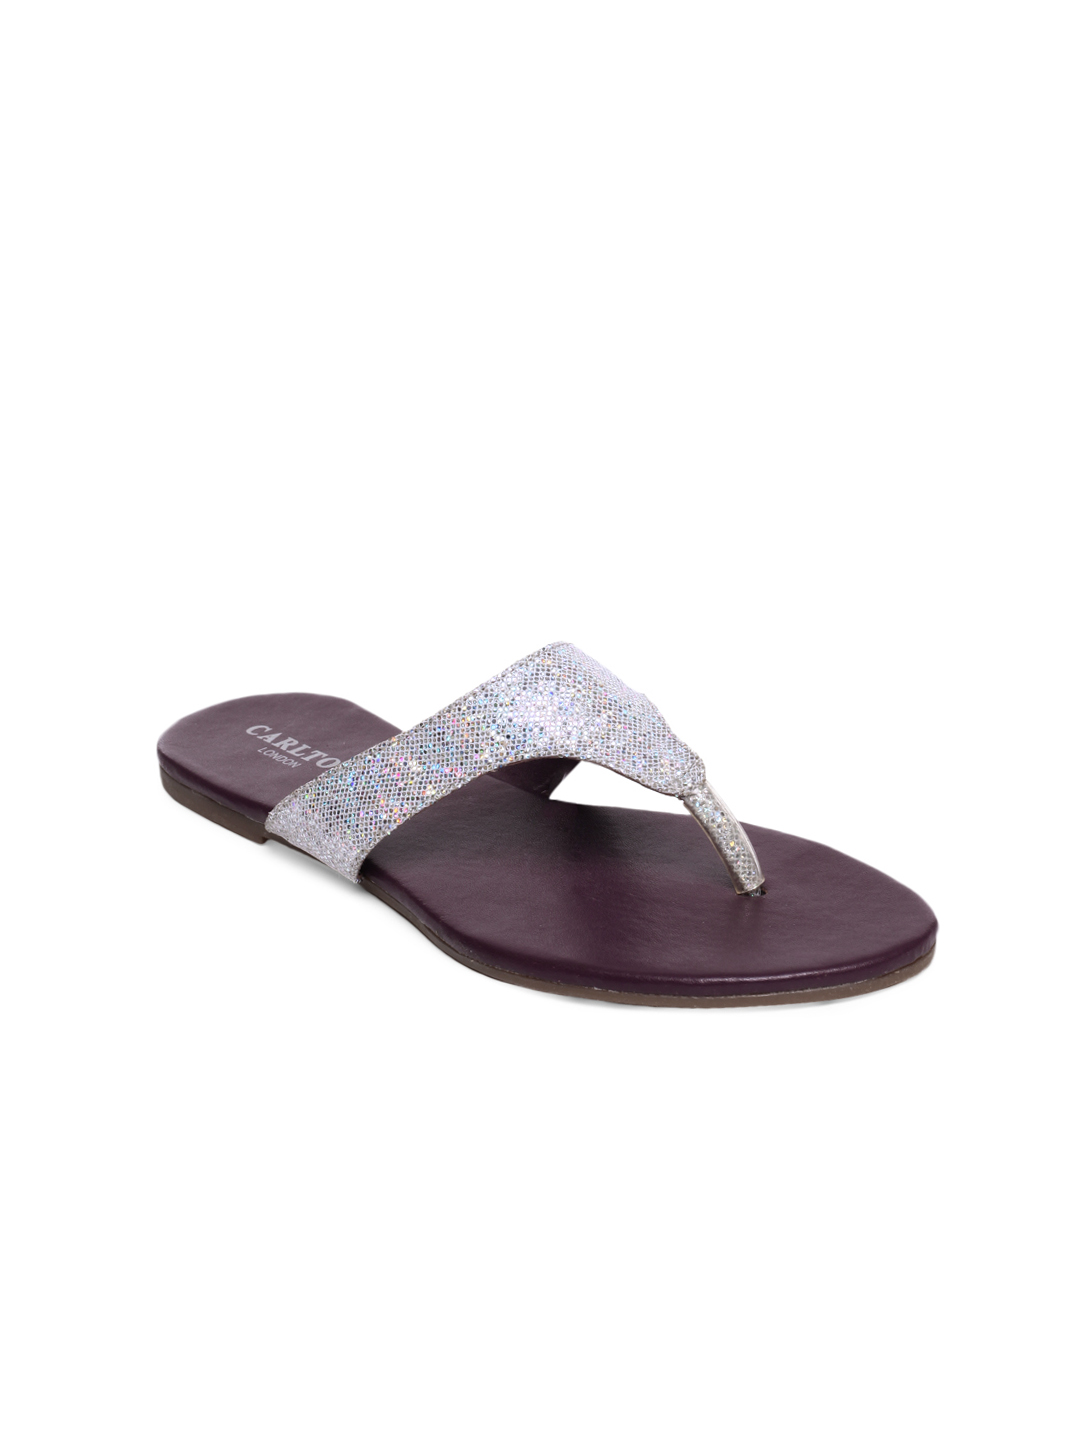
Carlton London Women Silver Flats
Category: Footwear / Shoes / Flats
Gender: Women
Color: Silver
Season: Spring 2013
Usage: Casual